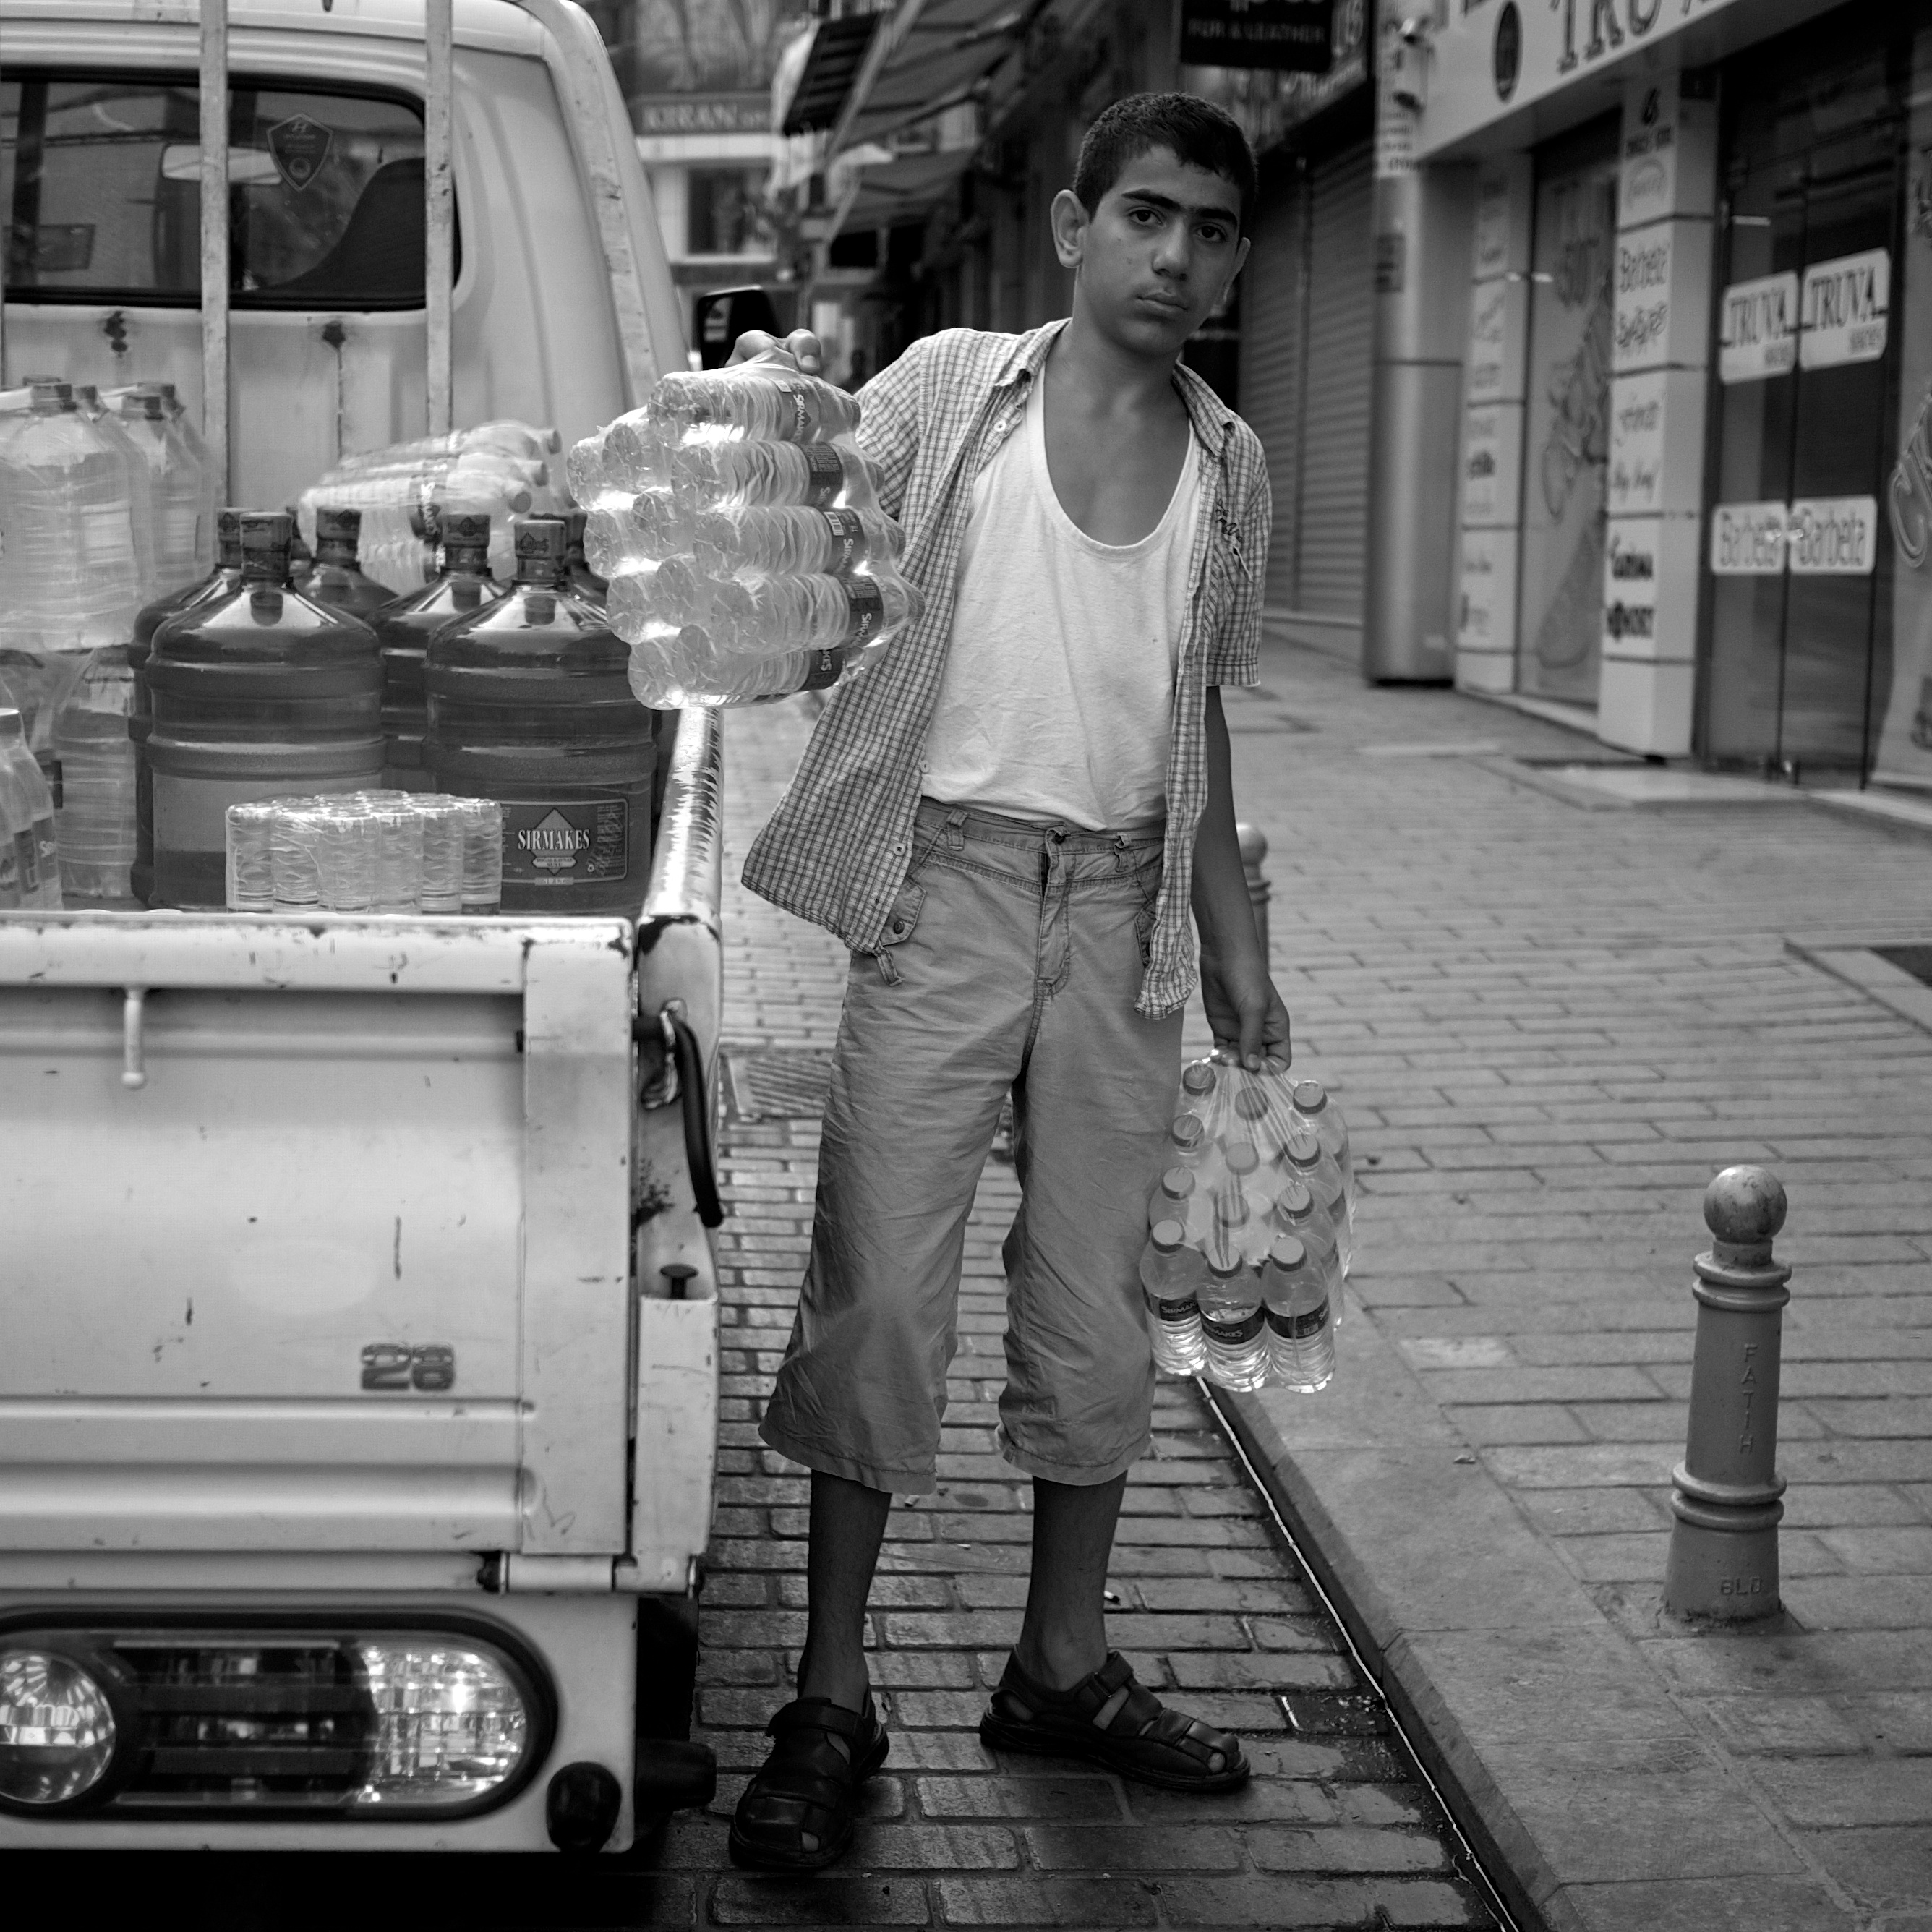
person, black and white, road, white, street, photography, ebook, vehicle, training, black, monochrome, streetphotography, flickr, thomas, video, infrastructure, olympus, photograph, snapshot, omd, fuji, leica, monochrom, leuthard, hcb, thomasleuthard, streettogs, monochrome photography, human positions